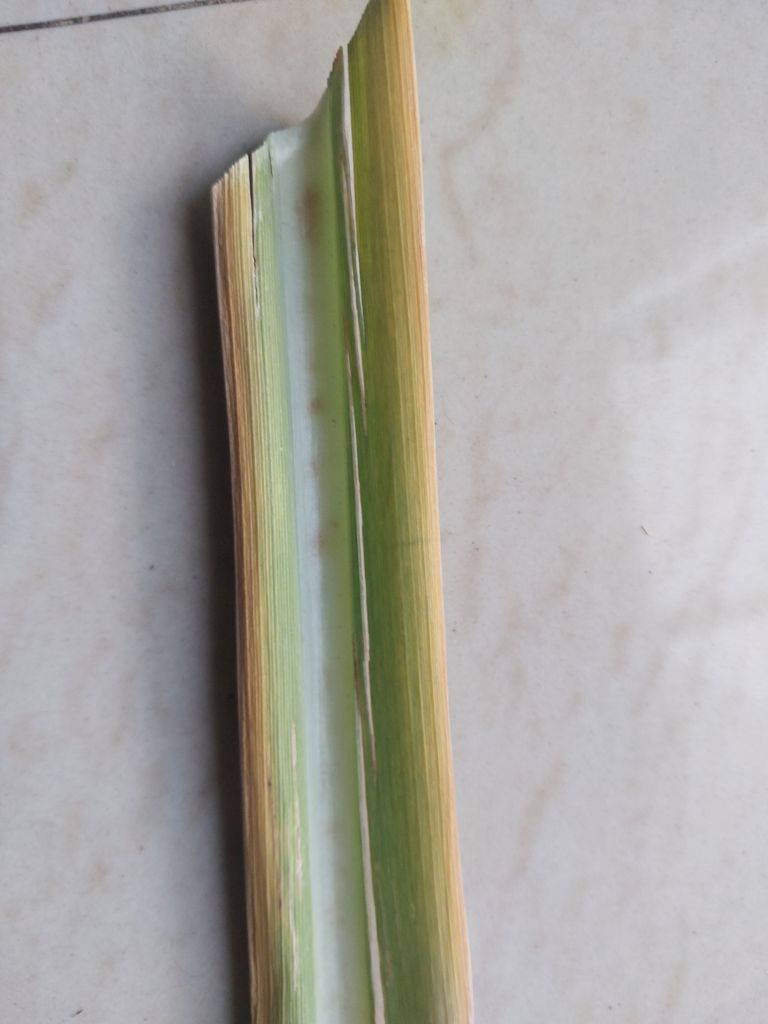
Label: Brown Spot